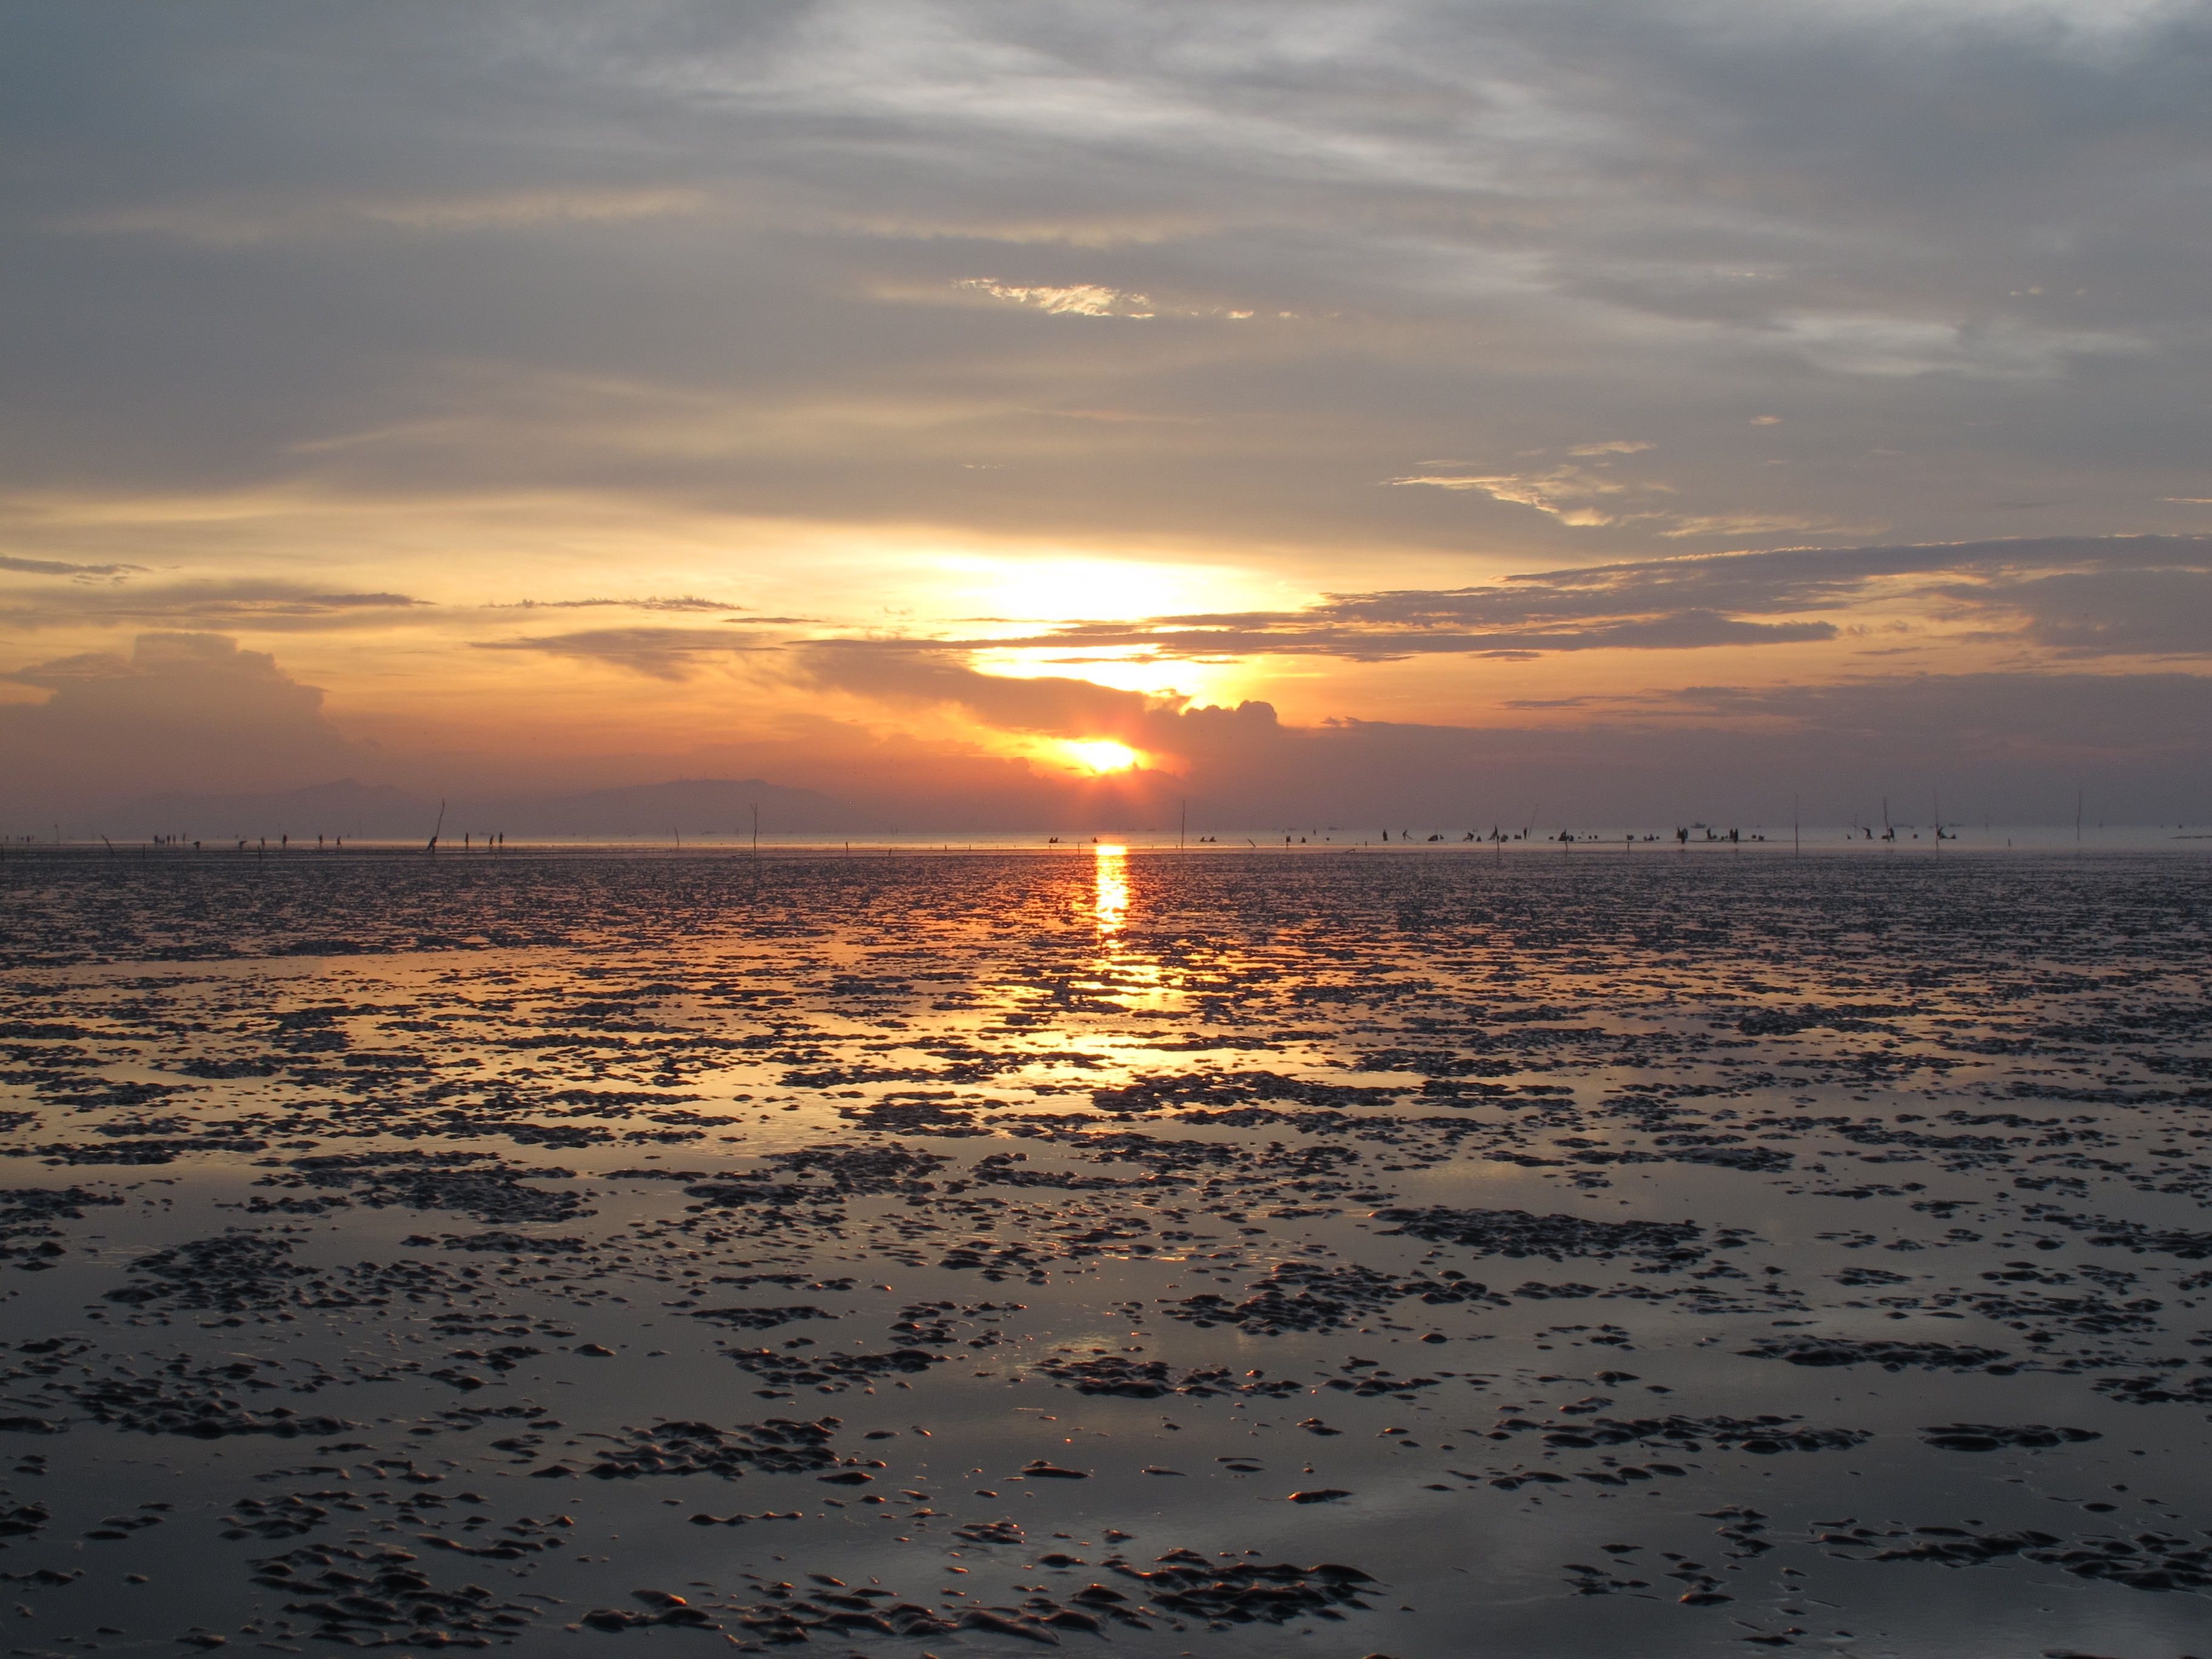
sunrise, beach, horizon, sky, sea, sunset, ocean, water, afterglow, reflection, evening, cloud, dusk, calm, morning, sound, wave, sun, water resources, mudflat, coast, dawn, red sky at morning, atmosphere, shore, sunlight, tide, wind wave, vacation, tropics, cumulus, channel